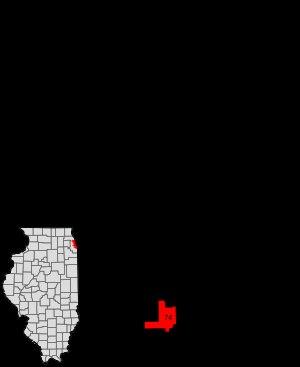
Mount Greenwood est l'un des 77 secteurs communautaires de la ville de Chicago aux États-Unis.